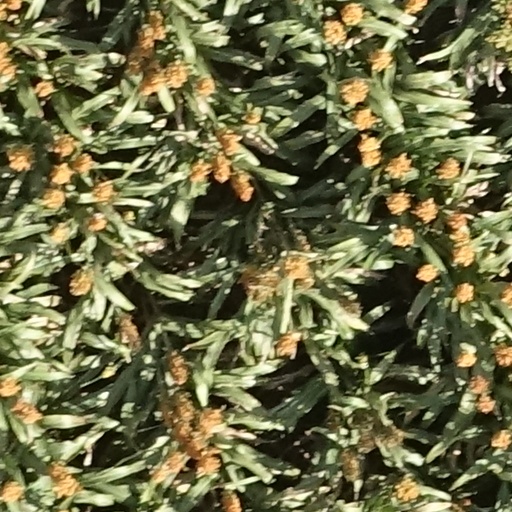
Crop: sorghum